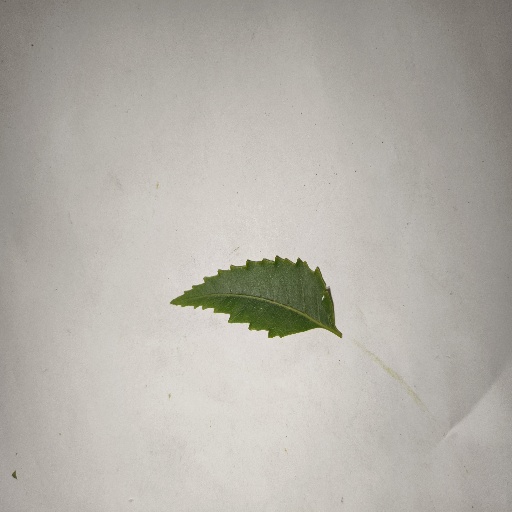
Species: Neem
Leaf condition: Healthy Leaf